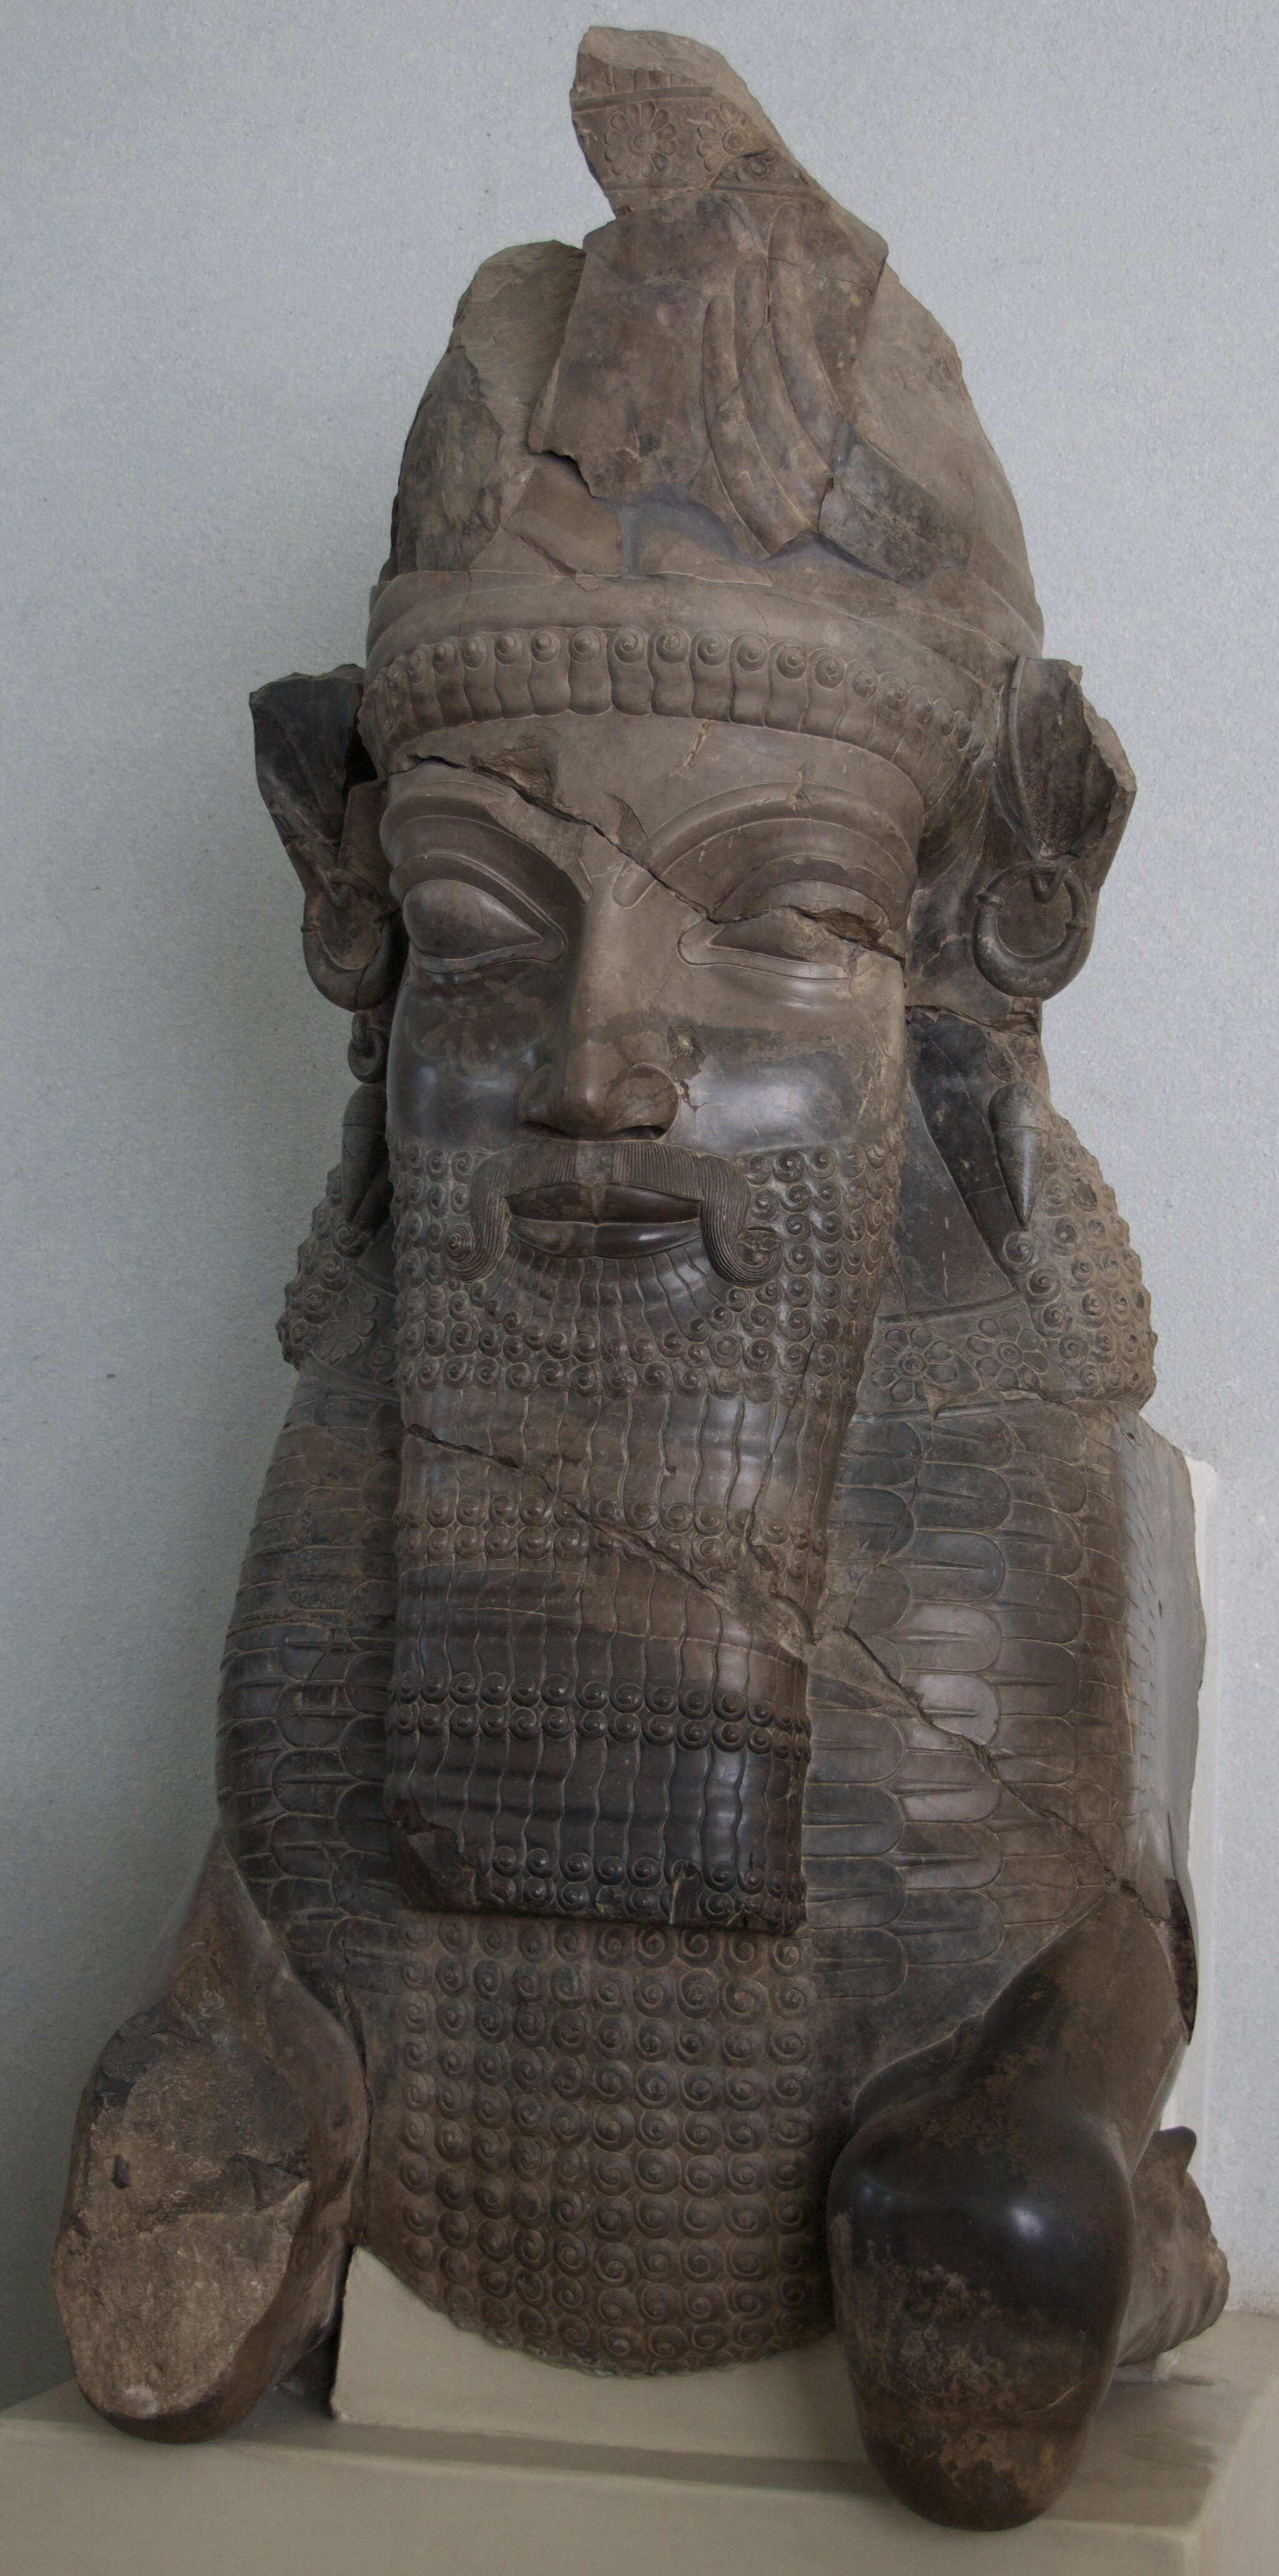
Title: In the Collection of the National Archaeological Museum, Tehran (4736374616)
Description: In the Collection of the National Archaeological Museum, Tehran
Date: 2010-04-10 11:51
Categories: Flickr images reviewed by FlickreviewR 2, Files from A.Davey Flickr stream, Minotaur – Capital - 559-330 BC - Persepolis – National museum of Iran – Inventory number unknown